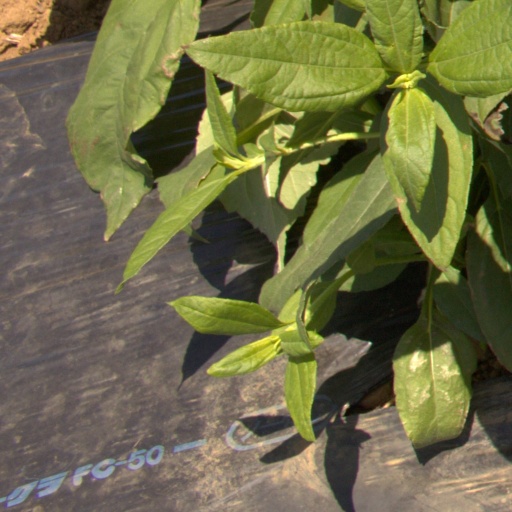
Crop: Jerusalem artichoke